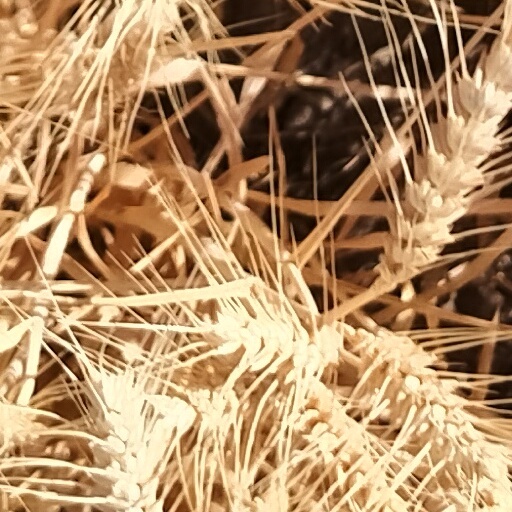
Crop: wheat